Iloilo

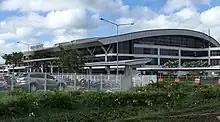
Iloilo International Airport terminal building.

Hiligaynon is concentrated in the city of Iloilo and surrounding areas, as well as the northeastern portion of the province, Guimaras and the Negros Island (especially in Negros Occidental and to a lesser extent in Negros Oriental), as well as the provinces of South Cotabato, Sultan Kudarat, and North Cotabato in Soccsksargen, Mindanao. It is also spoken in the neighboring provinces, such as Capiz, Antique, Aklan, Masbate, Palawan and Romblon as well as in some parts of Maguindanao del Norte and Maguindanao del Sur. It is also spoken as a second language by Cebuano speakers in Negros Oriental, Kinaray-a speakers in Antique, Aklanon/Malaynon speakers in Aklan, and Capiznon speakers in Capiz, and also spoken and/or understood by speakers of Cebuano, Ilocano, Maguindanaon, B'laan, T'boli and other both native and non-native ethnic languages in Soccksargen, Mindanao.